Porto Seguro

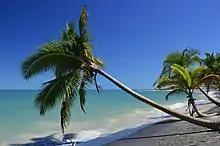
Espelho beach

It was the first city-owned park in Brazil. During low tide, visitors can view a wide range of coral reefs, fish, and many sea species.